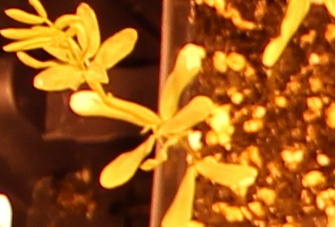
Label: Lentil